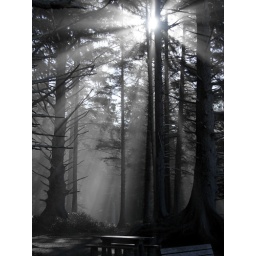
Black and white photo of the sun bursting through the trees at a park near the Oregon coast.